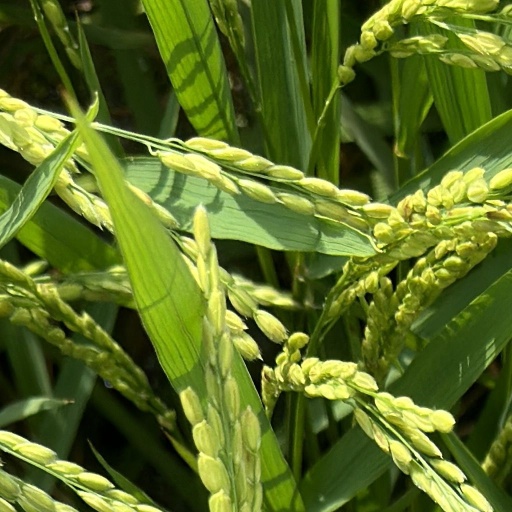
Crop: rice